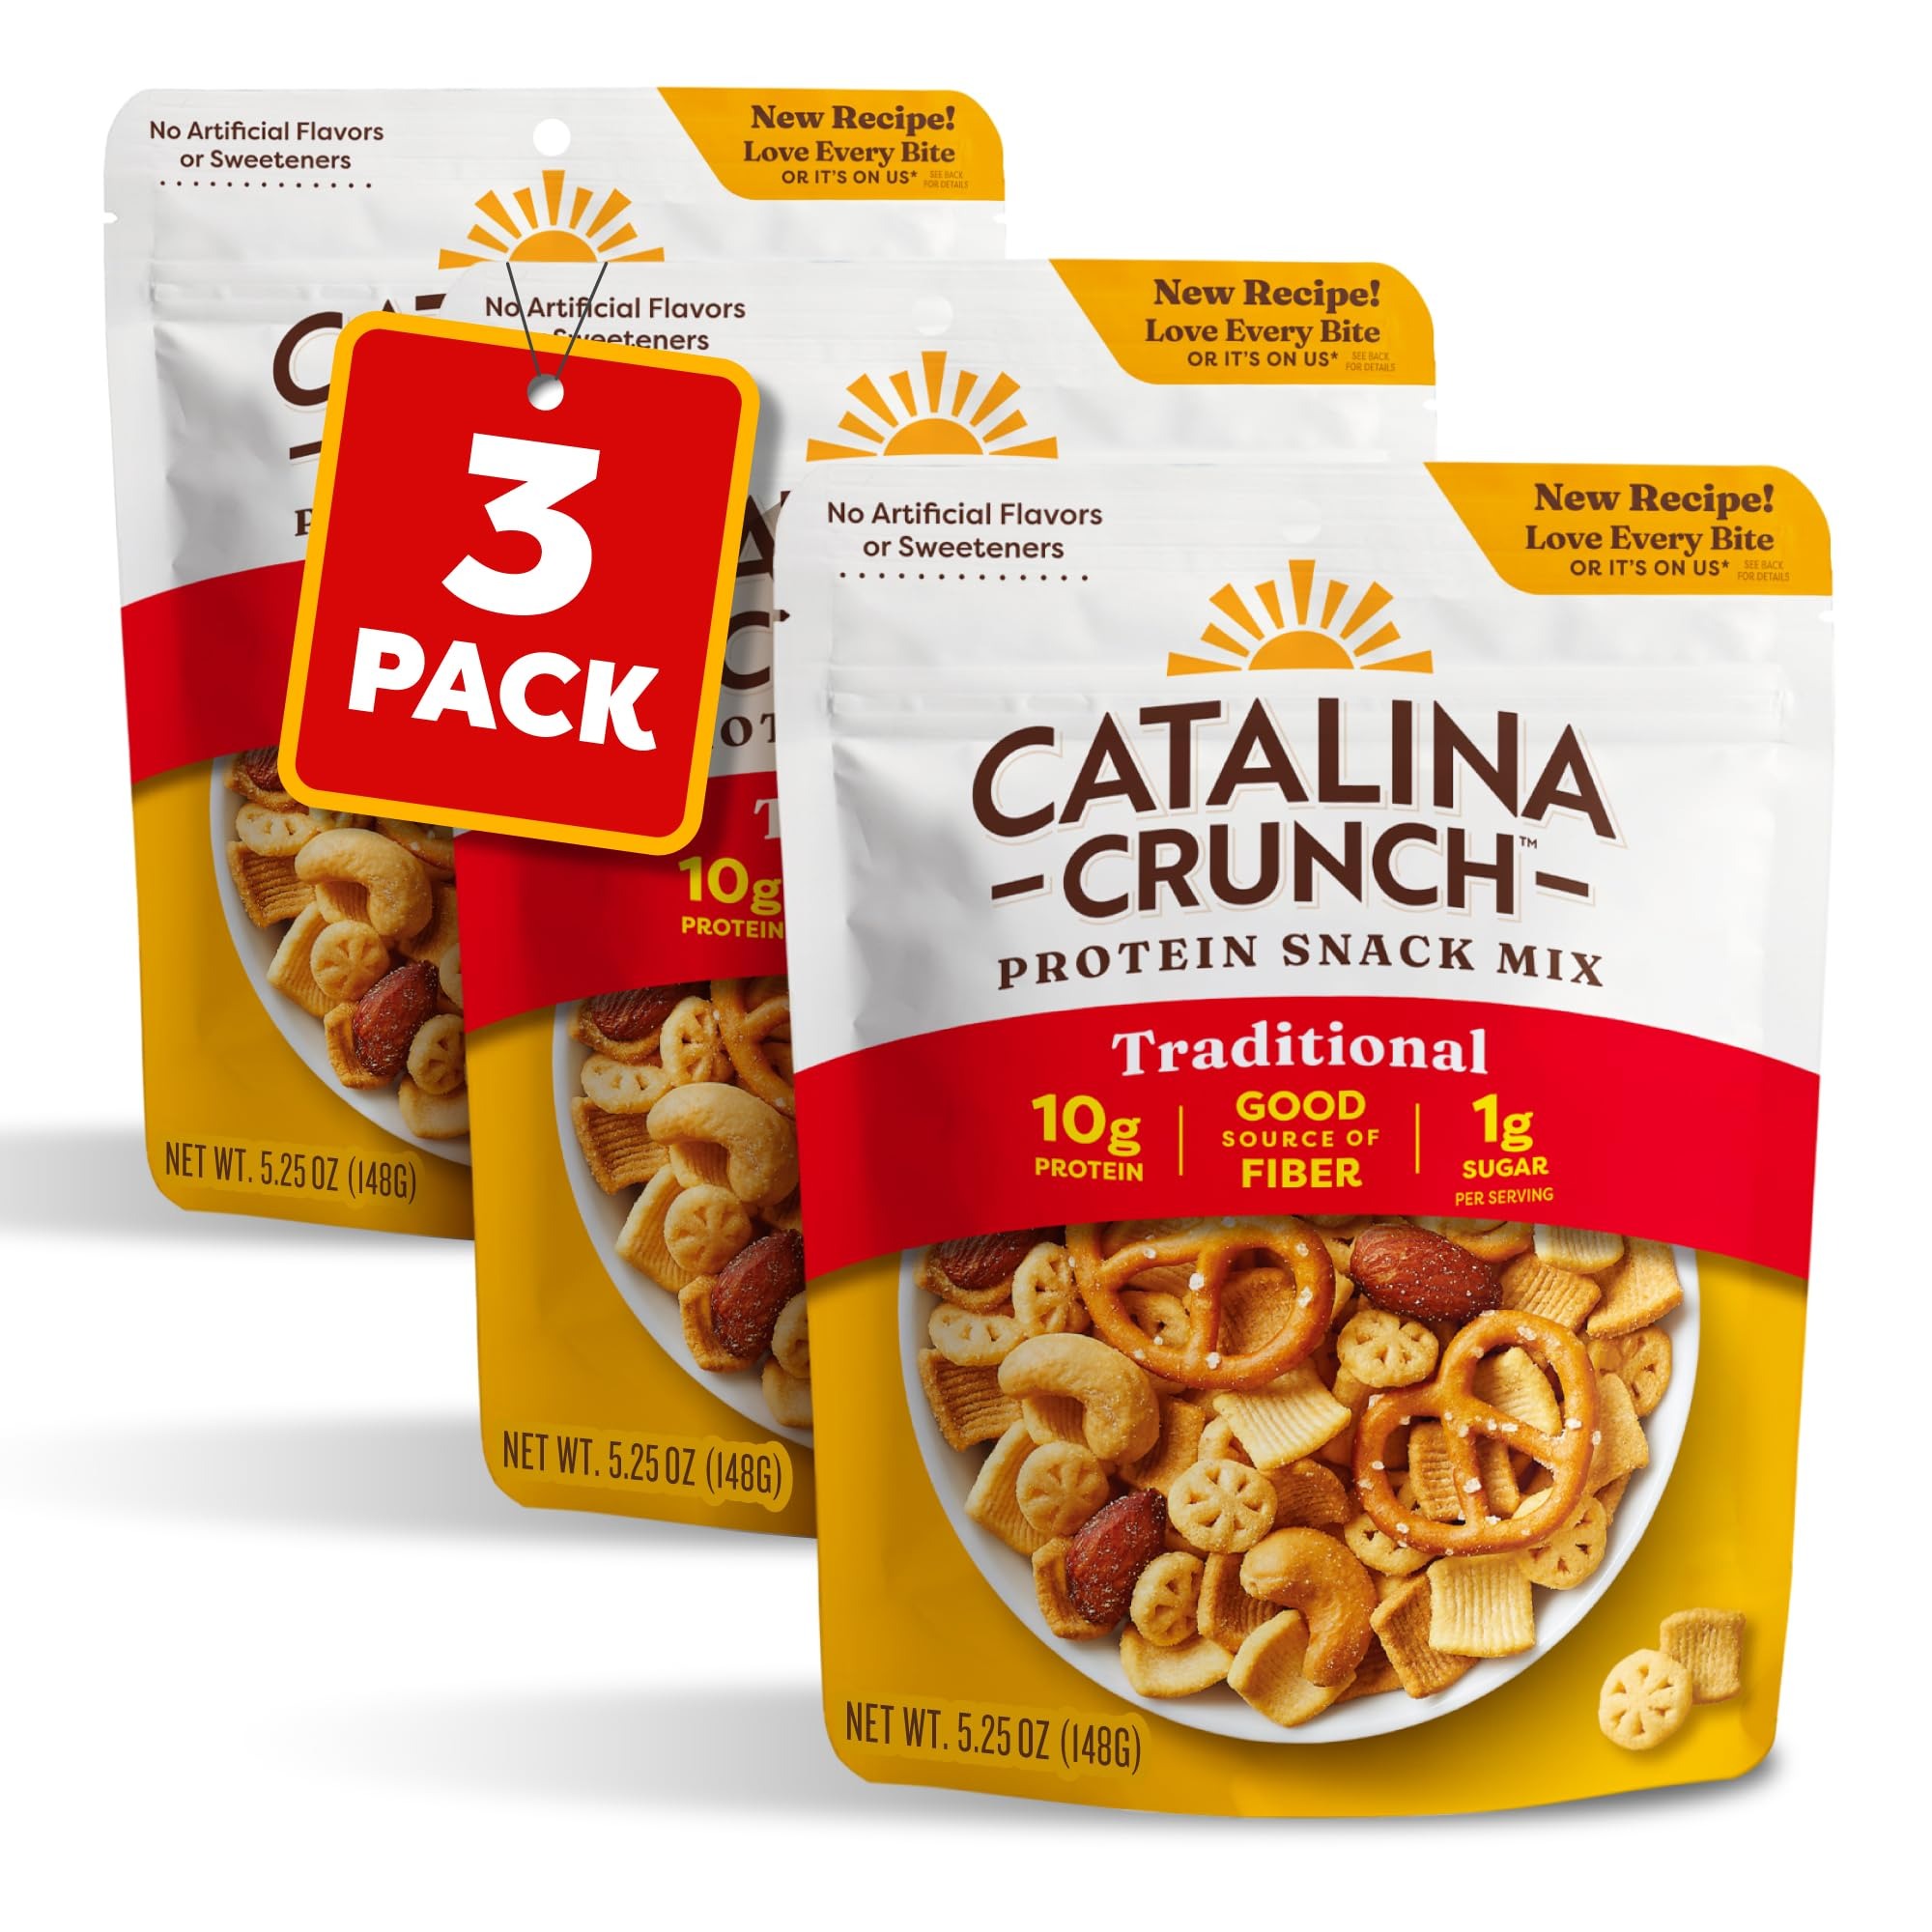
Item Name: Catalina Crunch Protein Snack Mix | 10g Protein, 1g Sugar per Serving | Good Source of Fiber, Keto, Gluten Free | Traditional, 5.25 Ounce Bag (Pack of 3) - Packaging May Vary
Bullet Point 1: PROTEIN SNACK MIX WITH ALL THE FLAVOR: Looking for savory snacks for adults and kids? Catalina Crunch Snack Mix has you covered, delivering big taste and a smarter way to snack! With 10g of Protein per serving, it’s a deliciously, satisfying alternative!
Bullet Point 2: POWERED WITH PROTEIN AND FIBER: Not only is Catalina's snack mix high in protein with 10g to fuel your day, it's also a good source of fiber and contains only 1g of sugar per 1/2 cup serving.
Bullet Point 3: SNACK HAPPIER WITH BETTER INGREDIENTS: Our snack mix features a classic blend of soy crisps, cashews, chickpea pretzels, and our signature cereal has a buttery garlic spice flavor.
Bullet Point 4: CLEANER SNACKING FOR ANY OCCASION: Catalina Crunch Mix is free of any flavors or sweeteners and comes in resealable bags, making them the perfect option for on-the-go, travel or shareable office snacks.
Bullet Point 5: Catalina Snacks was founded by a diabetic who desired delicious food options that met his needs. Our recipes help us deliver uncompromised taste & quality to live a better life, with lower sugar and positive nutrition like protein and fiber.
Product Description: Catalina Crunch Snack Mix is made with the same delicious taste and crunch of your favorite party mix, featuring protein, fiber, and specially curated natural ingredients. Enjoy the crunchy blend of Catalina Crunch Cereal, nuts, and chickpea pretzels. Snack happier!
Value: 15.75
Unit: Ounce

Price: 6.99